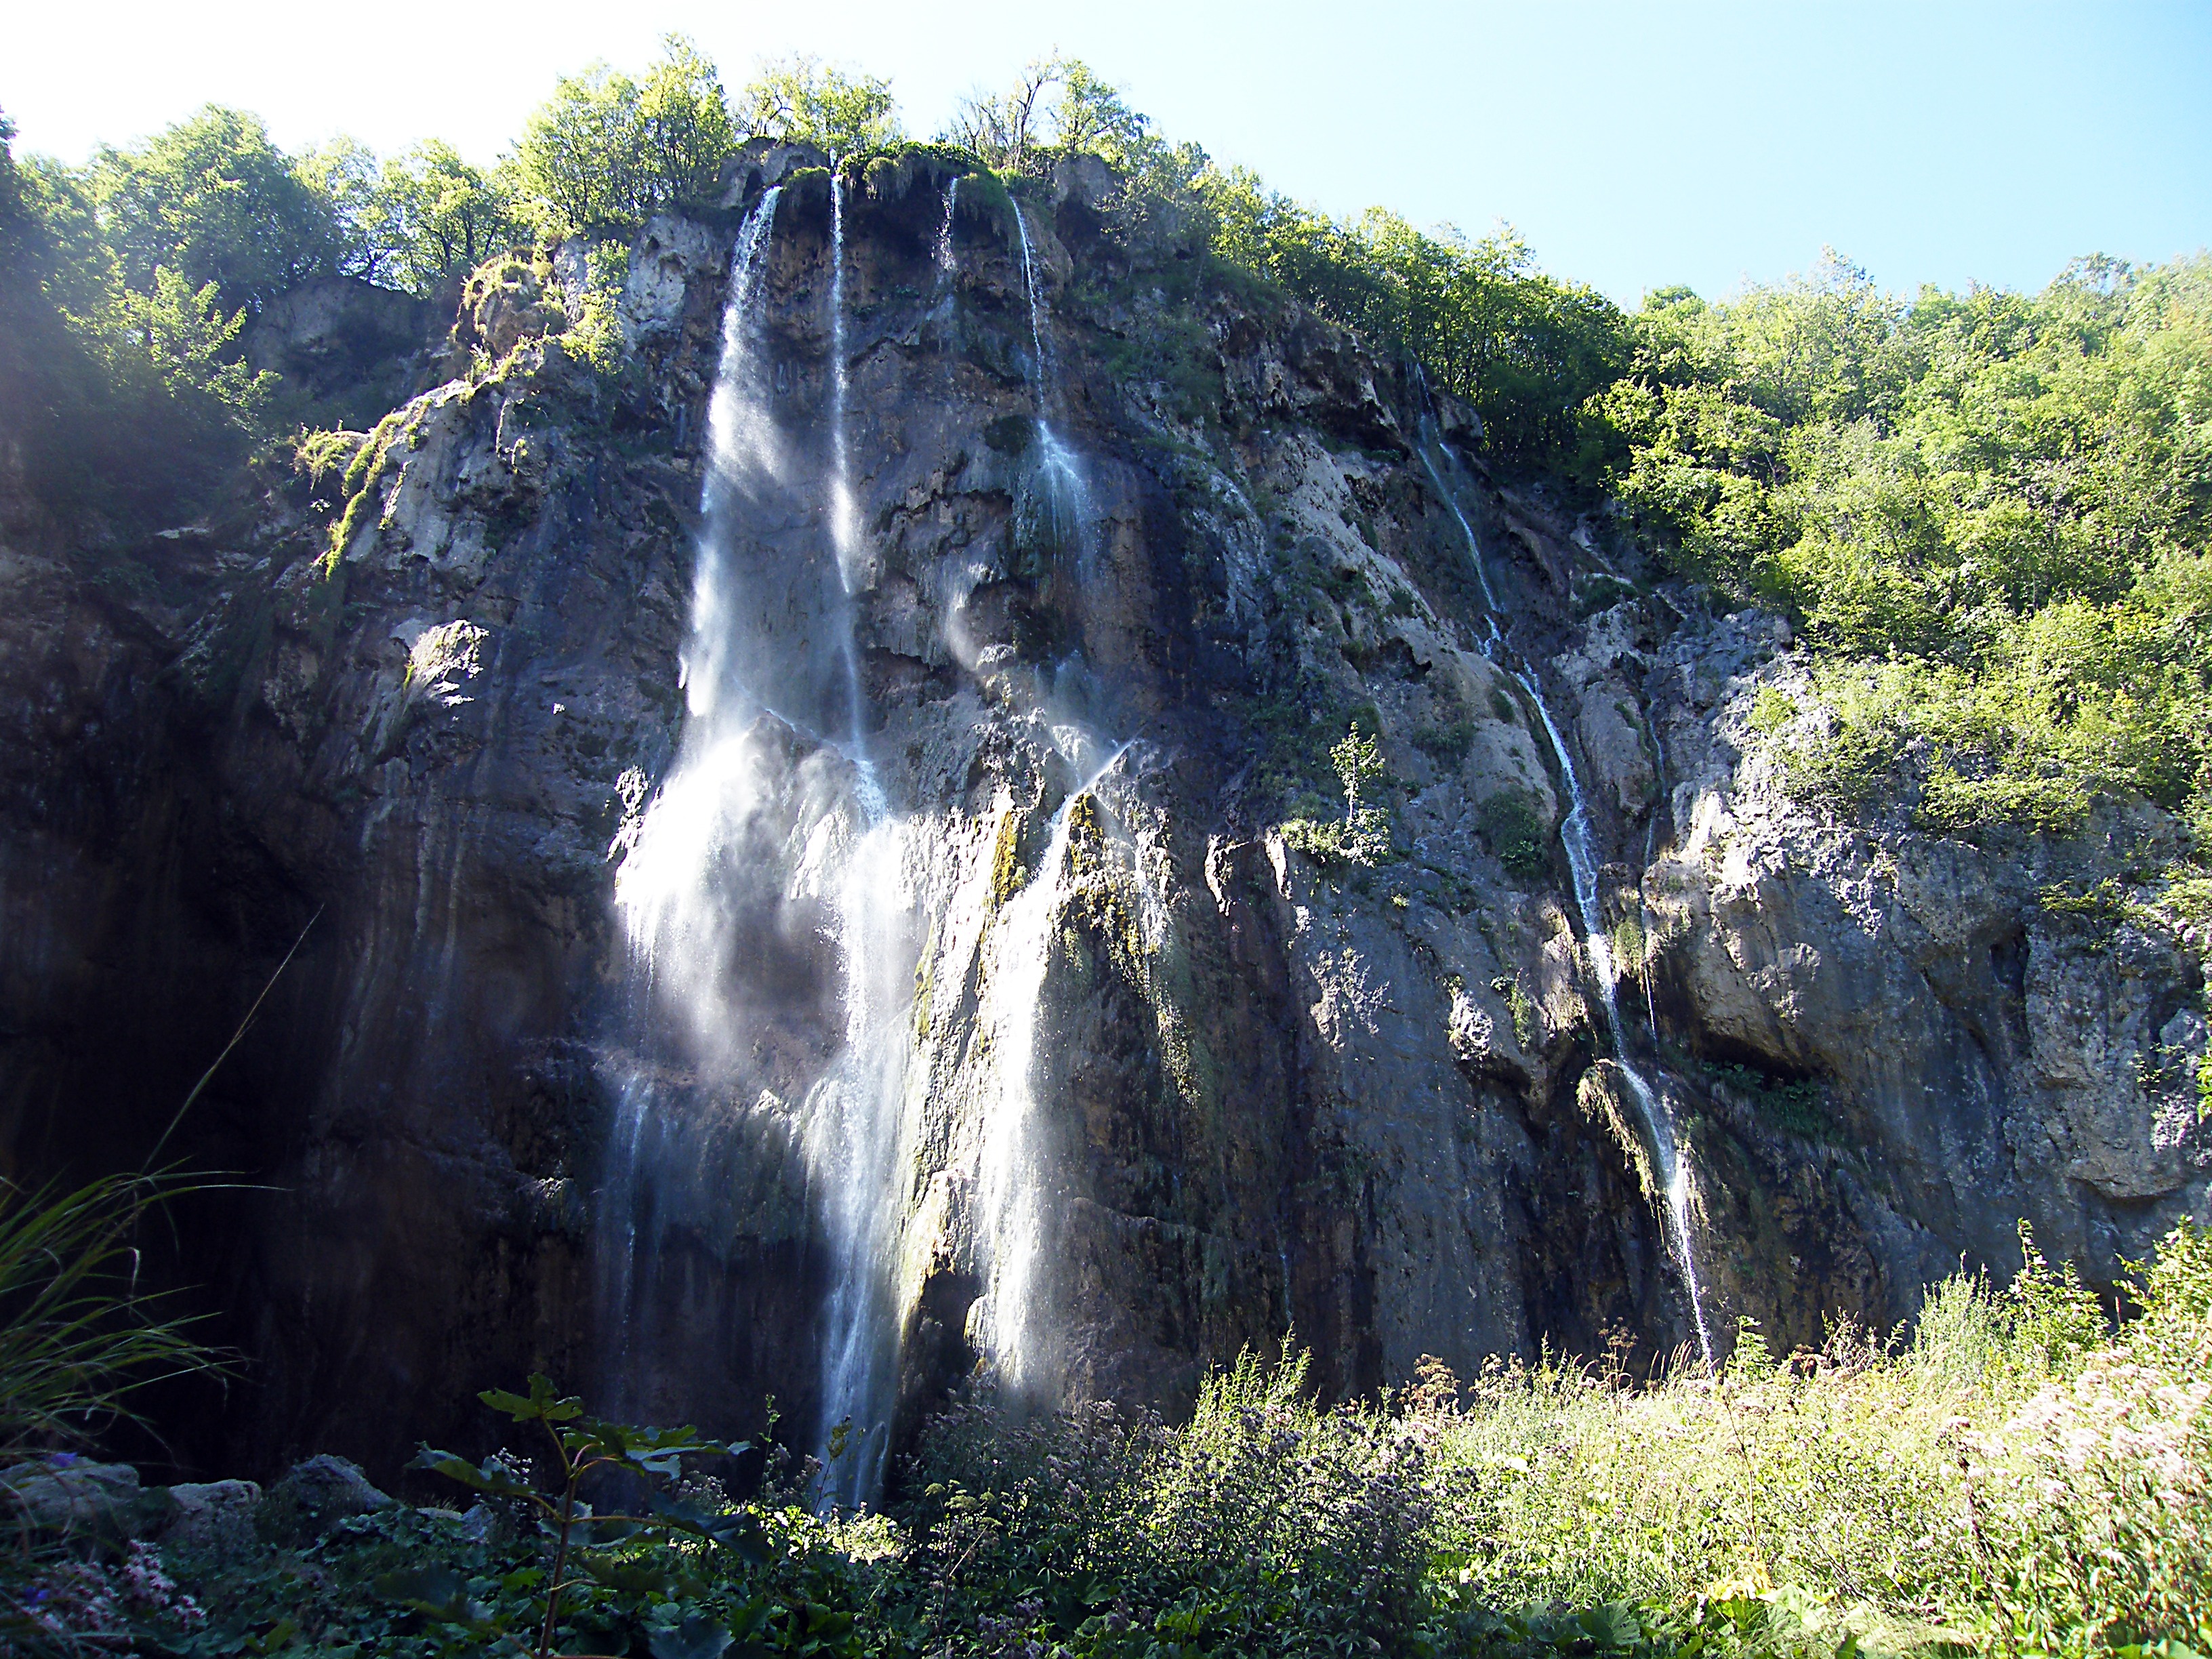
tree, water, nature, forest, rock, waterfall, formation, cliff, jungle, park, terrain, body of water, croatia, rainforest, magic, lakes, water feature, plittvice